Franciscus de Neve (II)

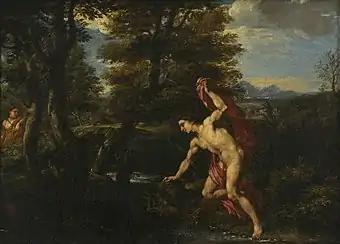
Narcissus and Echo

Franciscus de Neve (II) (also: Frans de (II) Neve, Fraciscus de Neuff, Francesco della Neve and nicknames: Bloosaerken and Blaserken) (1632 in Antwerp – after 1704) was a Flemish painter and engraver. He is known for his late Baroque religious and mythological scenes and landscapes. He had an international career in Italy, Southern Germany and Austria where he worked for aristocratic patrons and churches; He returned to his native Flanders later in his life.